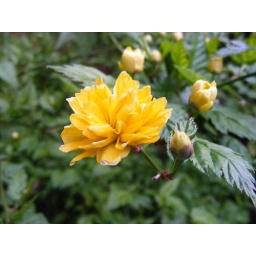
A yellow flower in my garden, first picture with camera